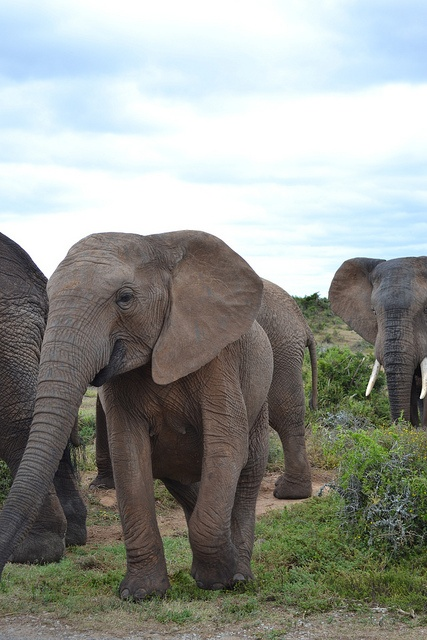
A group of elephants walking.with one another.
A herd of elephants walking across a lush green field.
A small pack of elephants outside, walking through the grass.
An elephant walks with other elephants through a grassy area.
Herd of elephants walking through a grassy area.